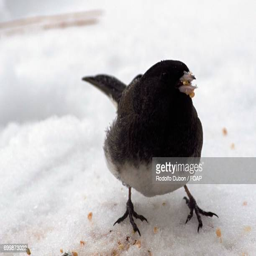
close - up of a bird during winter